Barrel shroud

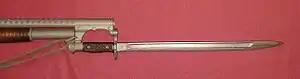
A Winchester Model 12 combat shotgun with a barrel shroud and attached bayonet.

A barrel shroud is an external covering that envelops (either partially or full-length) the barrel of a firearm to prevent unwanted direct contact with the barrel (e.g. accidental collision with surrounding objects or the user accidentally touching a hot barrel, which can lead to burns). Moving coverings such as pistol slides, fore-end extensions of the gunstock/chassis that do not fully encircle the barrel, and the receiver (or frame) of a firearm itself are generally not described as barrel shrouds, though they can functionally act as such.